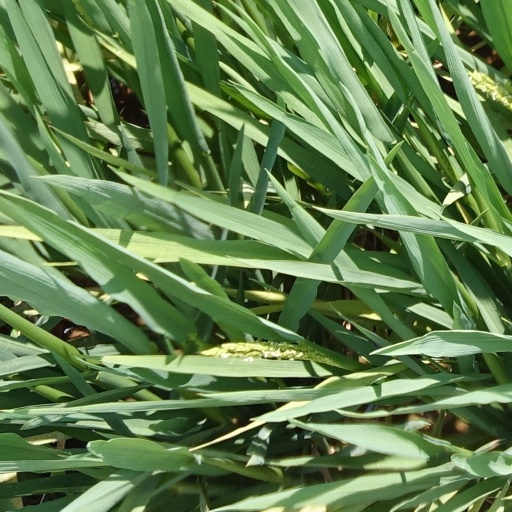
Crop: rice